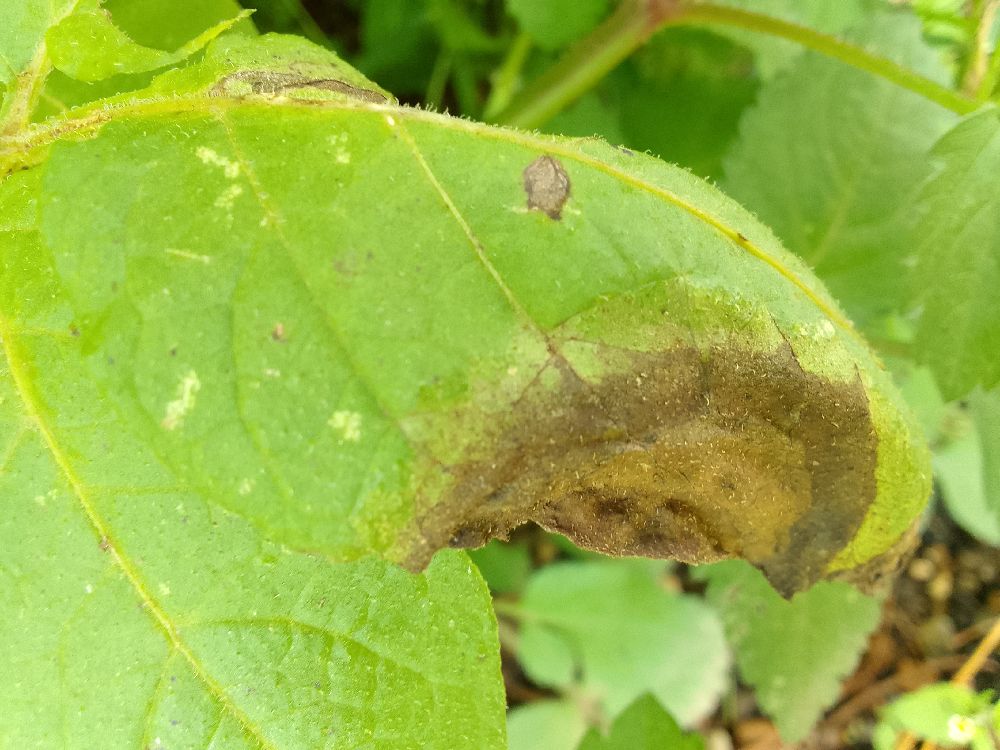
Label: Late blight